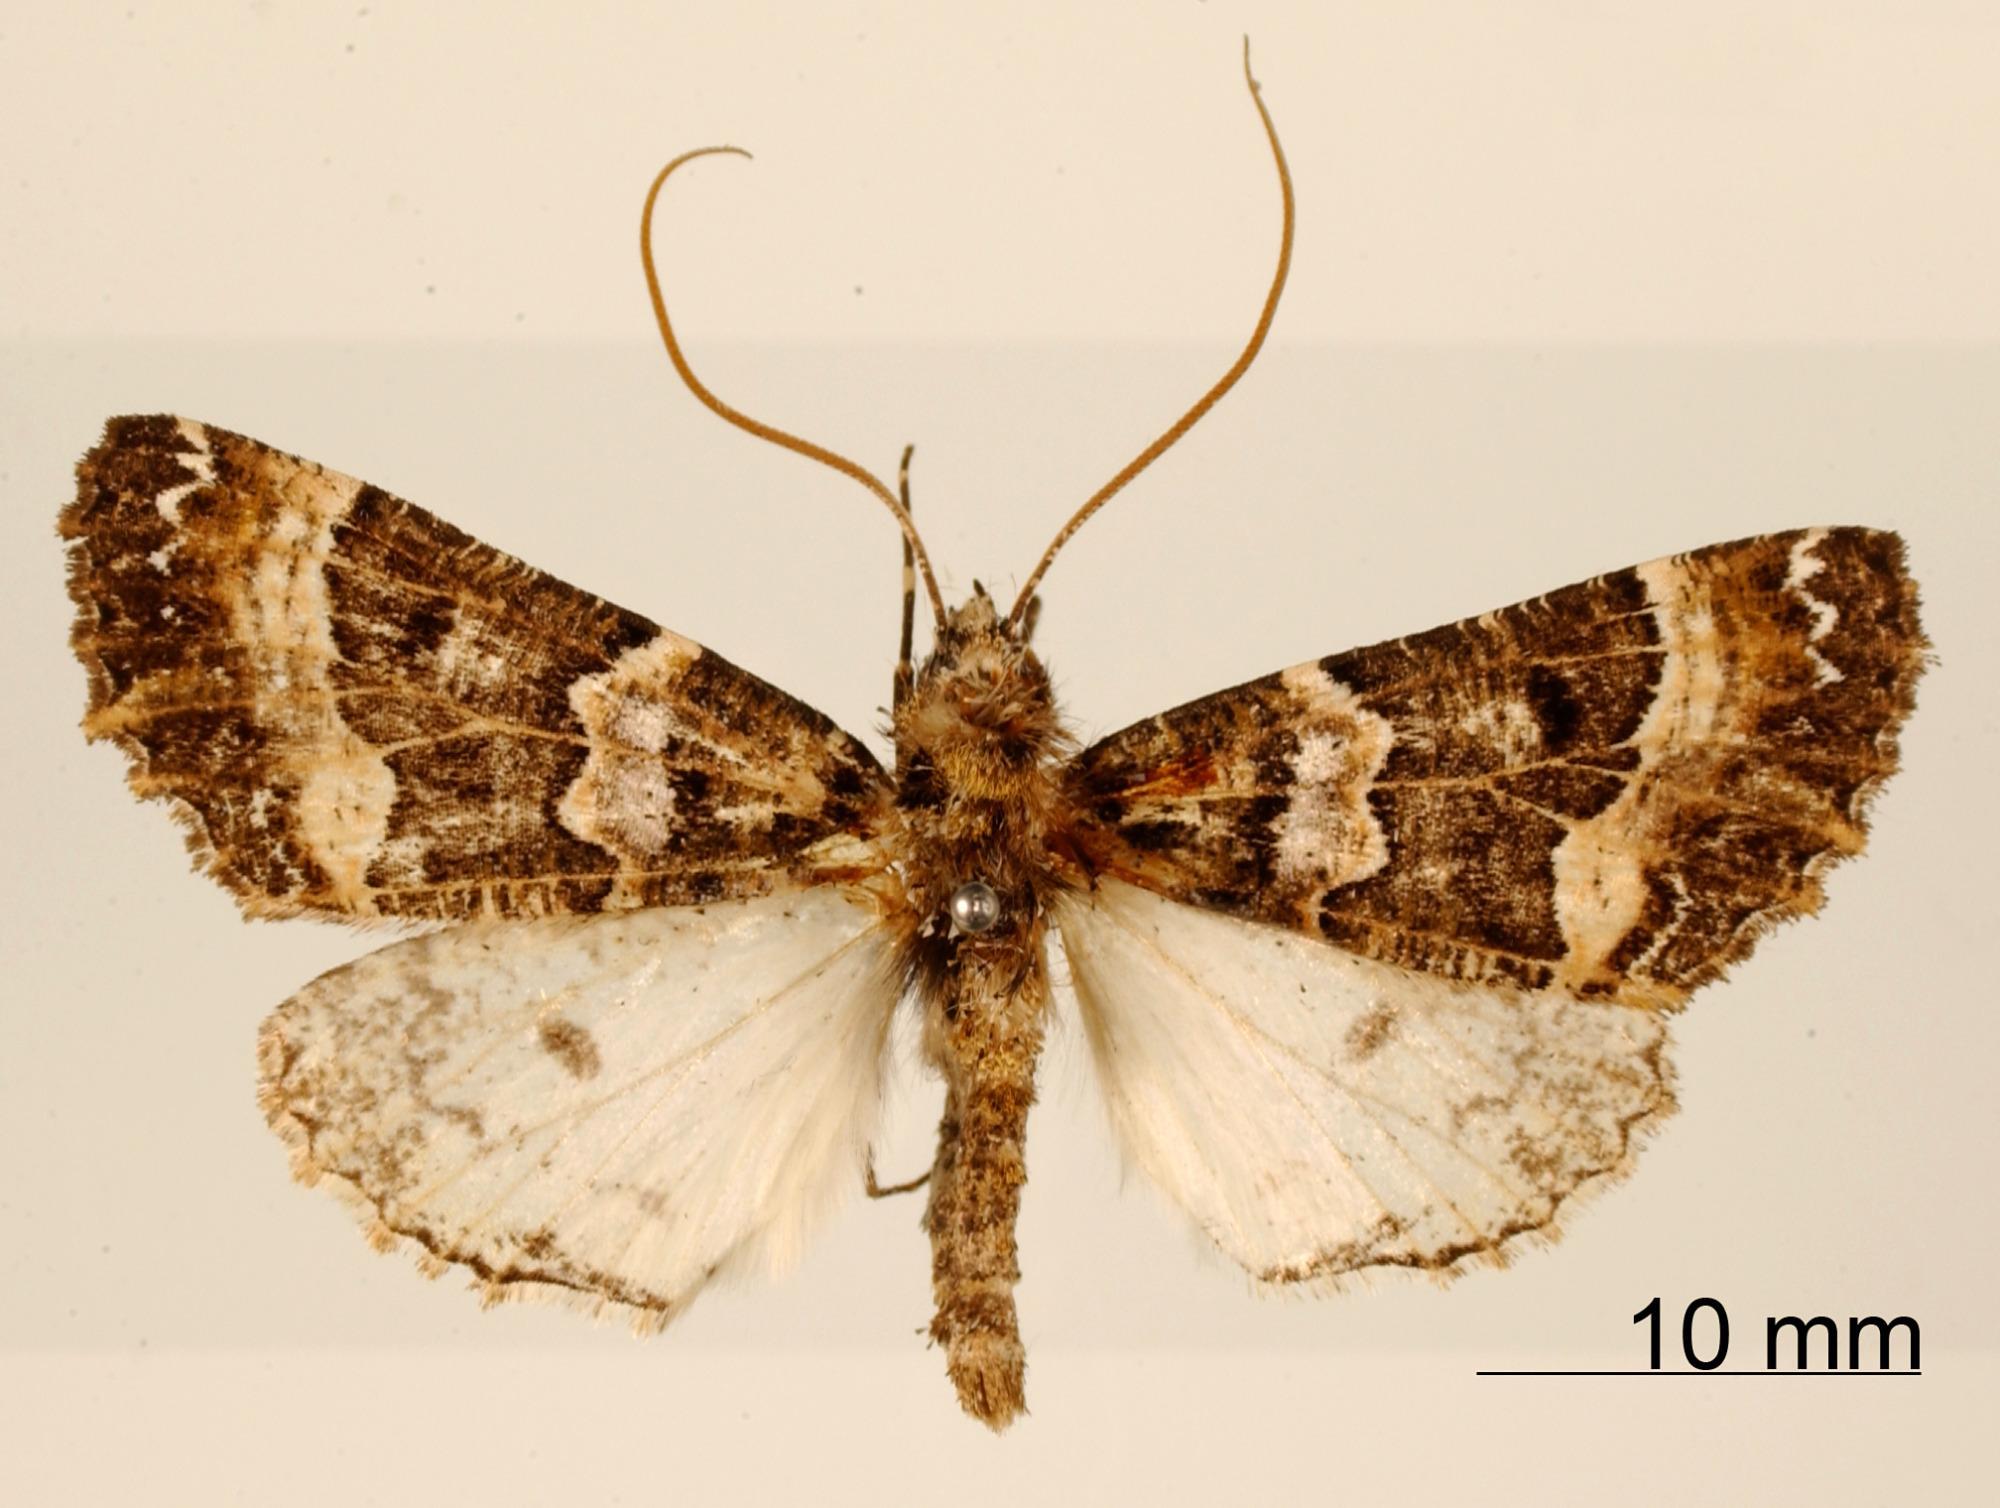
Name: Cidariophanes stigmatalis
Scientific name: Cidariophanes stigmatalis Dognin, 1911
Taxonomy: Animalia, Arthropoda, Insecta, Lepidoptera, Geometridae, Ennominae
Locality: Volcancito, Quindin, Colombia, Colombia